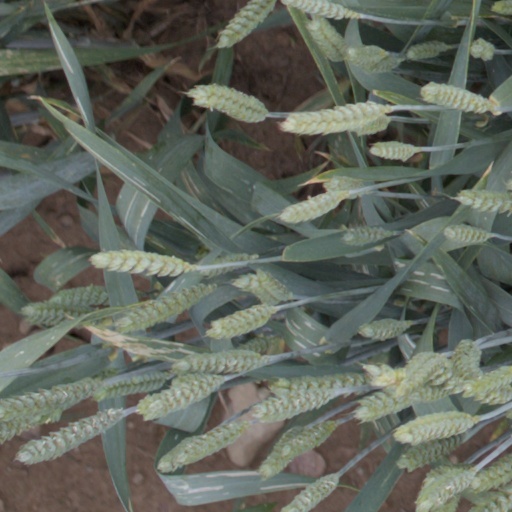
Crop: wheat